Capacitor

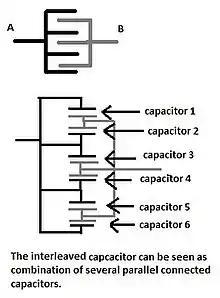
The interleaved capacitor can be seen as a combination of several parallel connected capacitors.

where formula_39 is the capacitance for a single plate and formula_37 is the number of interleaved plates.